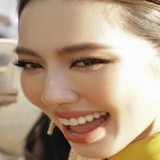
hoa hậu Nguyễn Thúc Thùy Tiên